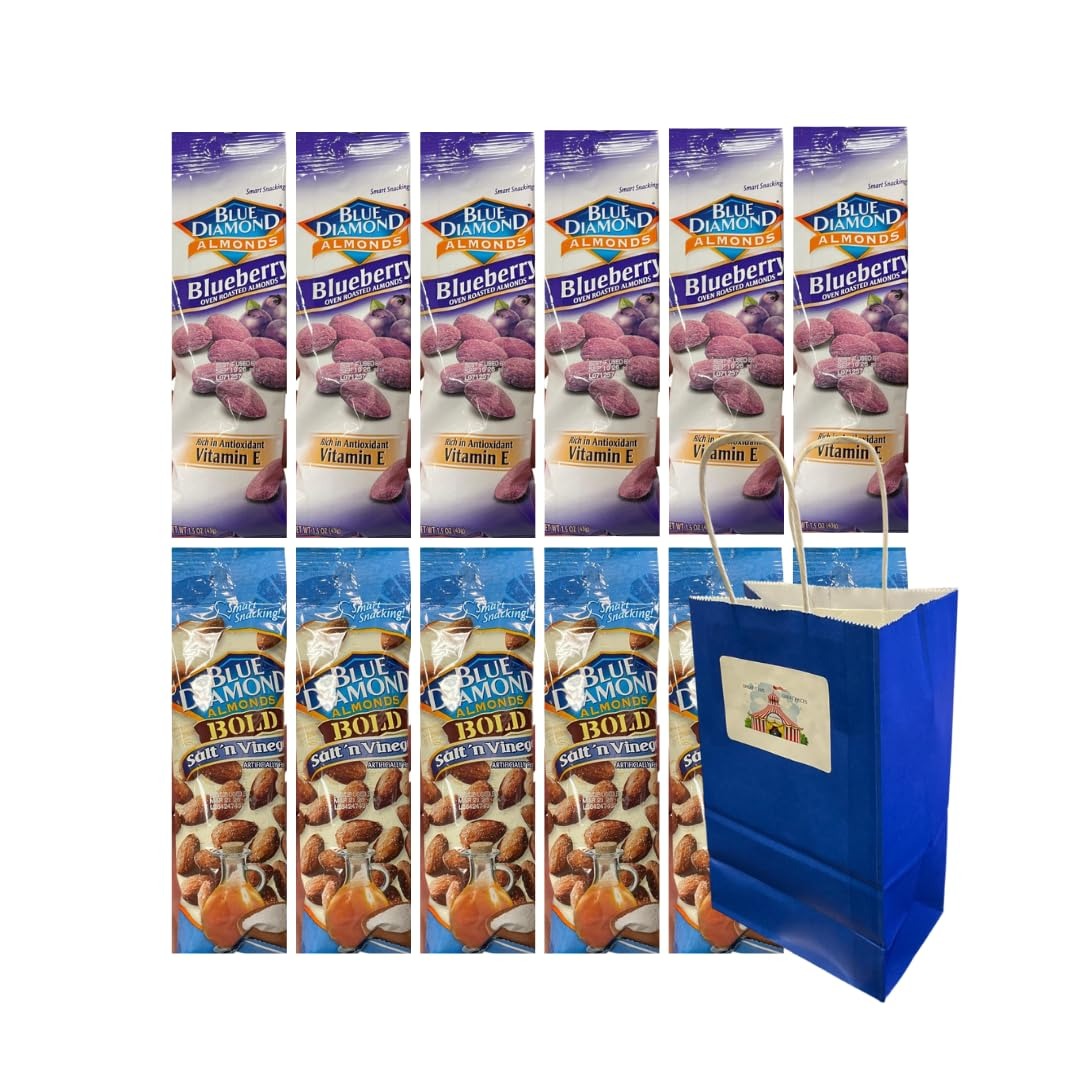
Item Name: Variety Pack Diamond Almonds - 6 Each 2 Flavors, Blueberry & Salt 'n Vinegar, 1.5 oz (12 Pack) - Healthy Snacks, Protein-Packed, Gluten-Free, Non-GMO, Perfect for On-the-Go Snacking
Bullet Point 1: Variety of Flavors: Includes 6 packs of Blueberry and 6 packs of Salt 'n Vinegar flavored almonds, offering a delightful mix of sweet and savory tastes.
Bullet Point 2: Perfect Portion Size: Each pack contains 1.5 oz of almonds, ideal for a quick snack or to take on-the-go.
Bullet Point 3: Healthy Snack Option: Packed with protein, fiber, and essential nutrients, these almonds are a great choice for anyone looking for a satisfying and nutritious snack.
Bullet Point 4: Gluten-Free & Non-GMO: Made with high-quality ingredients, these almonds are gluten-free and contain no genetically modified organisms, making them a healthier snack choice.
Bullet Point 5: Convenient 12-Pack: With 12 packs in total, this variety pack is perfect for stocking up your pantry, office, or for sharing with friends and family.
Product Description: <p><strong>Blue Diamond Almonds Variety Pack - 6 Each 2 Flavors, Blueberry & Salt 'n Vinegar, 1.5 oz (12 Pack)</strong></p> <p>Enjoy the best of both worlds with the <strong>Blue Diamond Almonds Variety Pack</strong>! This pack includes <strong>6 packs of Blueberry</strong> and <strong>6 packs of Salt 'n Vinegar</strong> flavored almonds, making it the perfect combination of sweet and savory snacks.</p> <p>Each serving contains <strong>1.5 oz</strong> of almonds, a perfectly portable and satisfying snack for those on-the-go. These almonds are a great source of protein and fiber, keeping you full longer while providing essential nutrients.</p> <p>These almonds are also <strong>gluten-free</strong> and made with <strong>non-GMO ingredients</strong>, so you can feel good about your snack choice. Whether you’re looking for a quick pick-me-up during your busy day or a healthier alternative to traditional snacks, this variety pack is the perfect option.</p> <p>With a total of 12 packs, you can stock up for the week or share with friends and family. <strong>Blue Diamond Almonds Variety Pack</strong> is the healthy snack you can feel good about.</p>
Value: 18.0
Unit: Ounce

Price: 39.36